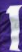
Number: 1